HMGN

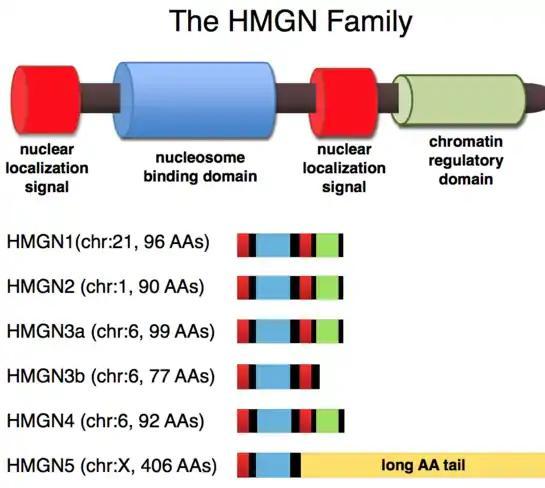
HMGN Family of proteins. AAs are amino acids in length. Inspired by a figure from Developmental function of HMGN Proteins by Takashi Furusawa and Srujana Cherukuri

HMGN proteins are part of broader group of proteins referred to as High Mobility group chromosomal (HMG) proteins. This larger group was named this for their high electrophoretic mobility in polyacrylamide gels and is differentiated into 3 distinct but related groups, one of them being HMGN proteins. HMGN family can be further divided into specific proteins, these being HMGN1, HMGN2, HMGN3, HMGN4, and HMGN5. The overall sizes of the proteins vary to each specific one, but HMGN1-4 average 100 amino acids. Whereas the larger HMGN5 proteins are 300+ amino acids long in mice and roughly 200 in length for humans.